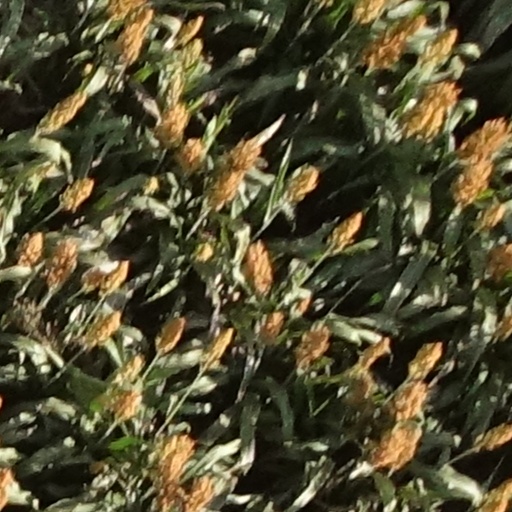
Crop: sorghum